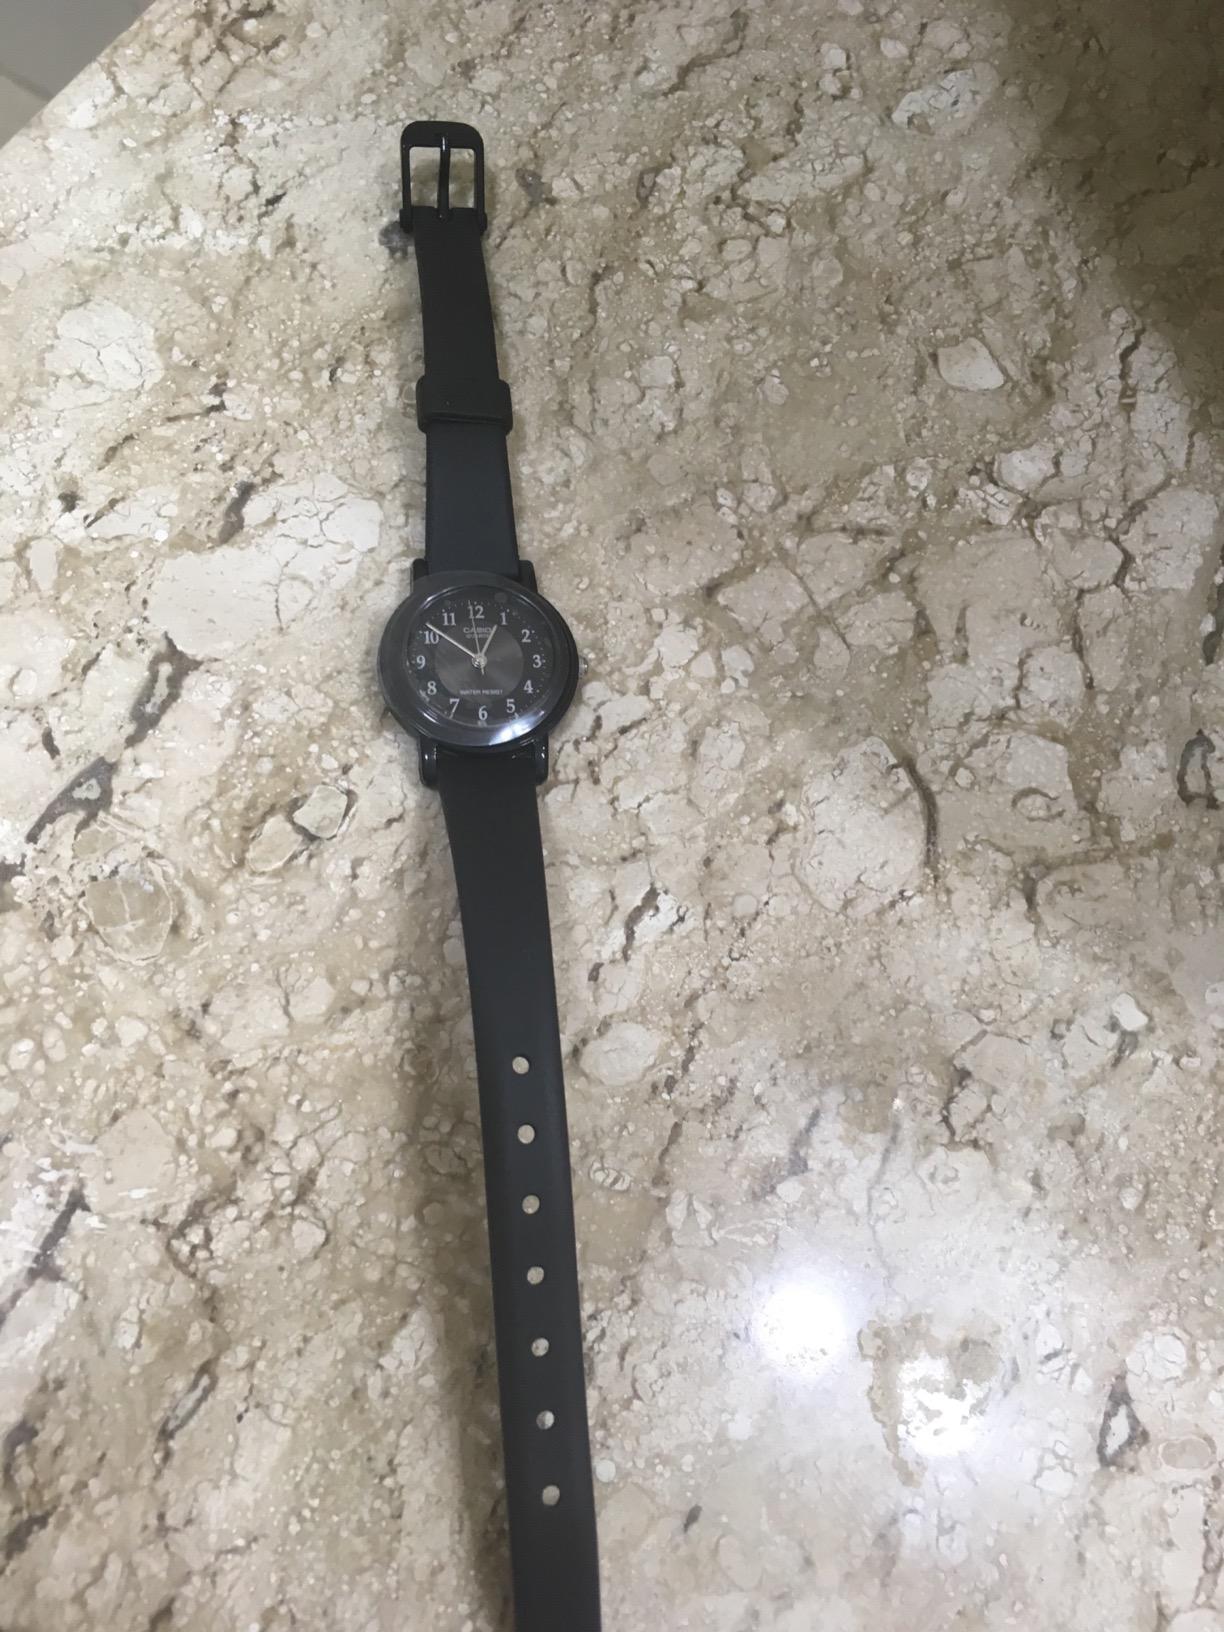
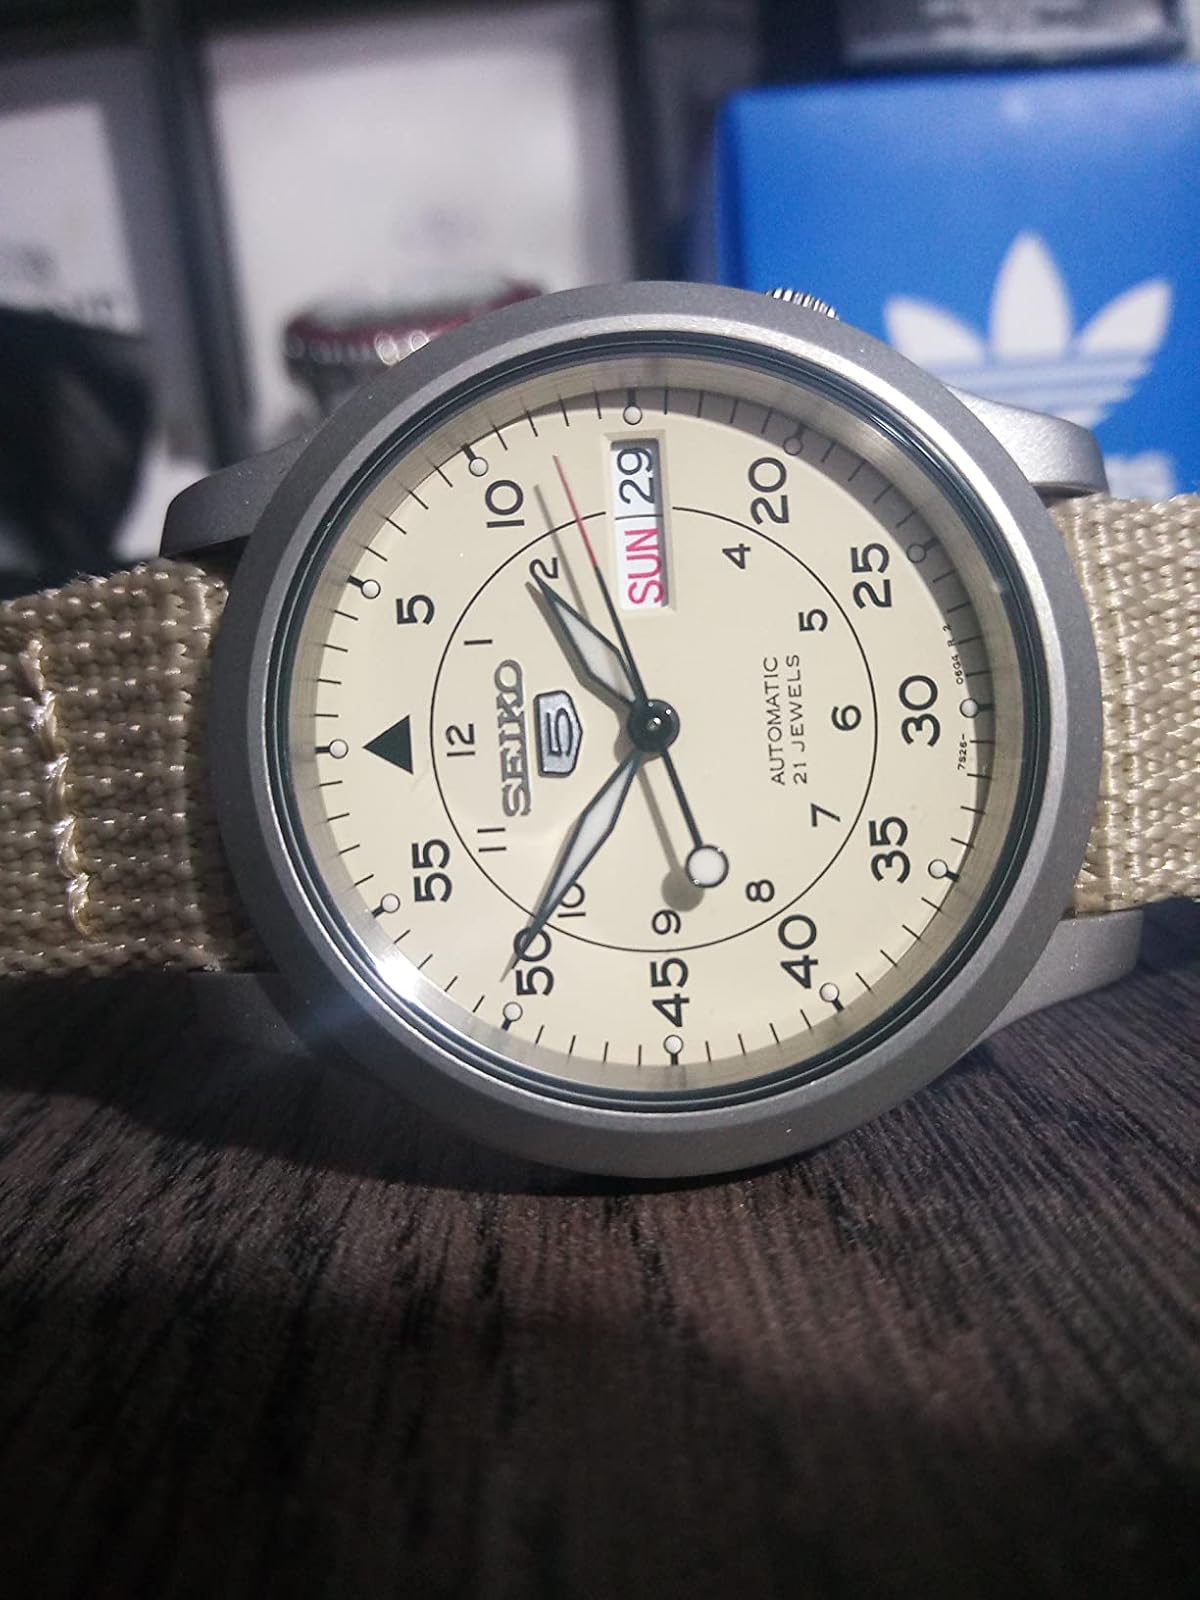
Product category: accessories_watch
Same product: no